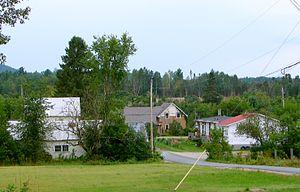
Alleyn-et-Cawood est une municipalité de village du Québec, située dans la municipalité régionale de comté de Pontiac et dans la région administrative de l'Outaouais.